Philip Andrews (admiral)

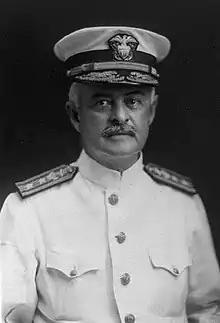
Philip Andrews in 1921

Philip Andrews (30 March 1866 – 18 December 1935) was a United States Navy officer during World War I who later became admiral.